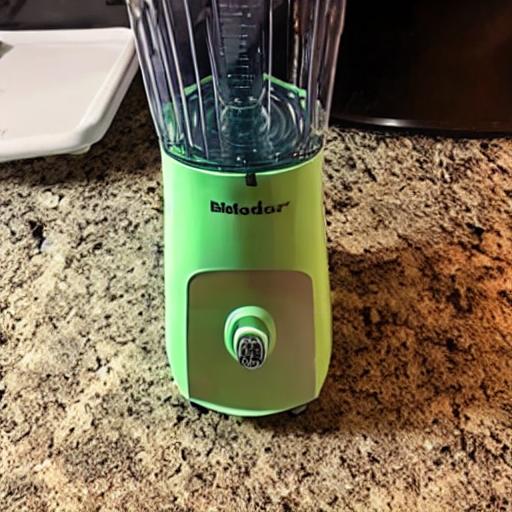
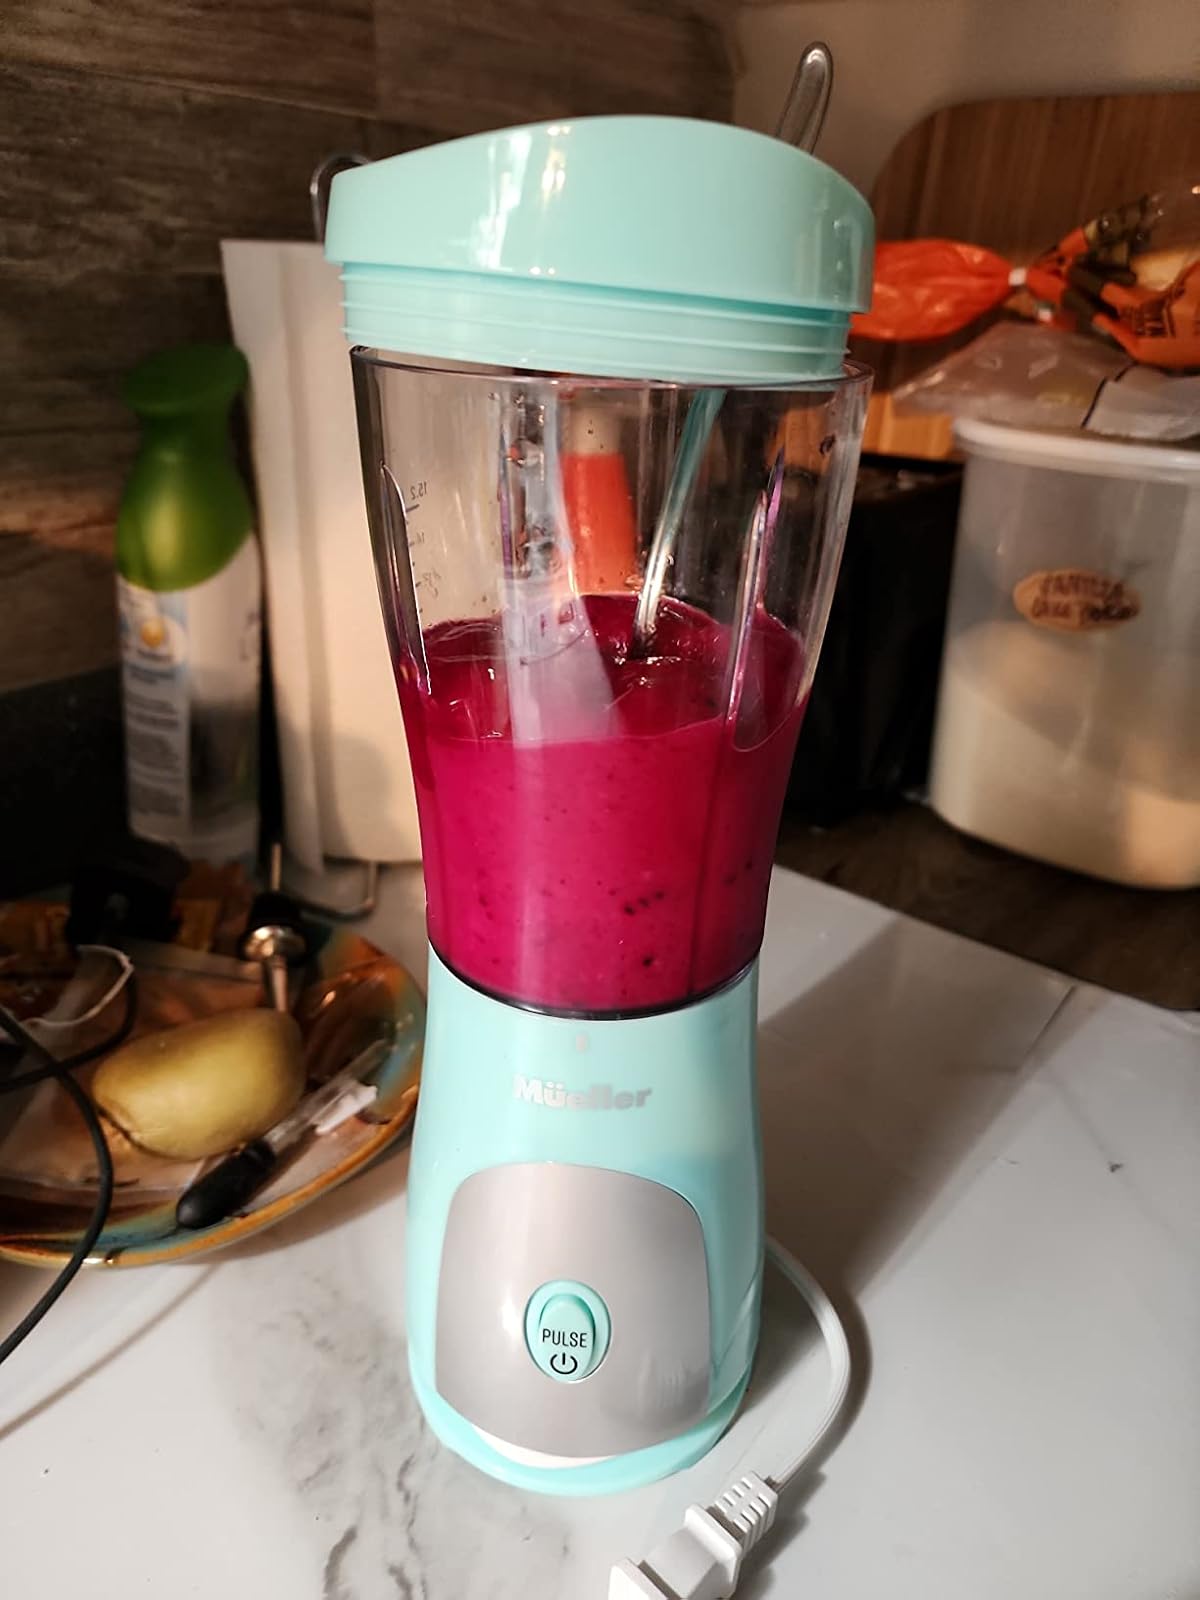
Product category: items_blender
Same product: no